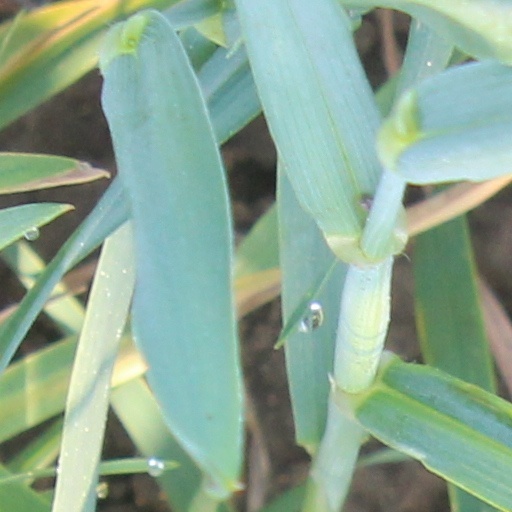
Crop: wheat